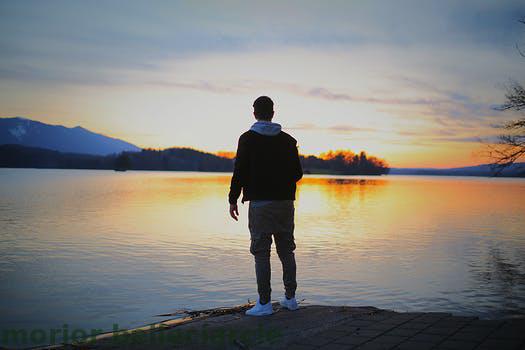
Label: Watermark